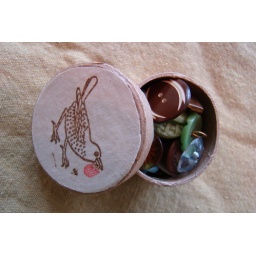
I adore this cute box and the buttons within, which will surely be used in future projects.